Fortress conservation

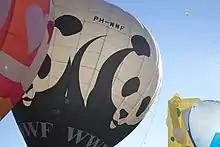
The World Wildlife Fund has been accused of funding park ranger conflicts that push indigenous people off their land in national parks.

Up to 250,000 people worldwide have been forcibly evicted from their homes to make way for conservation projects since 1990, according to the UN special rapporteur on the rights of indigenous peoples. Another estimate put the total number of people displaced between 10.8 million and 173 million. They are sometimes referred to as conservation refugees.